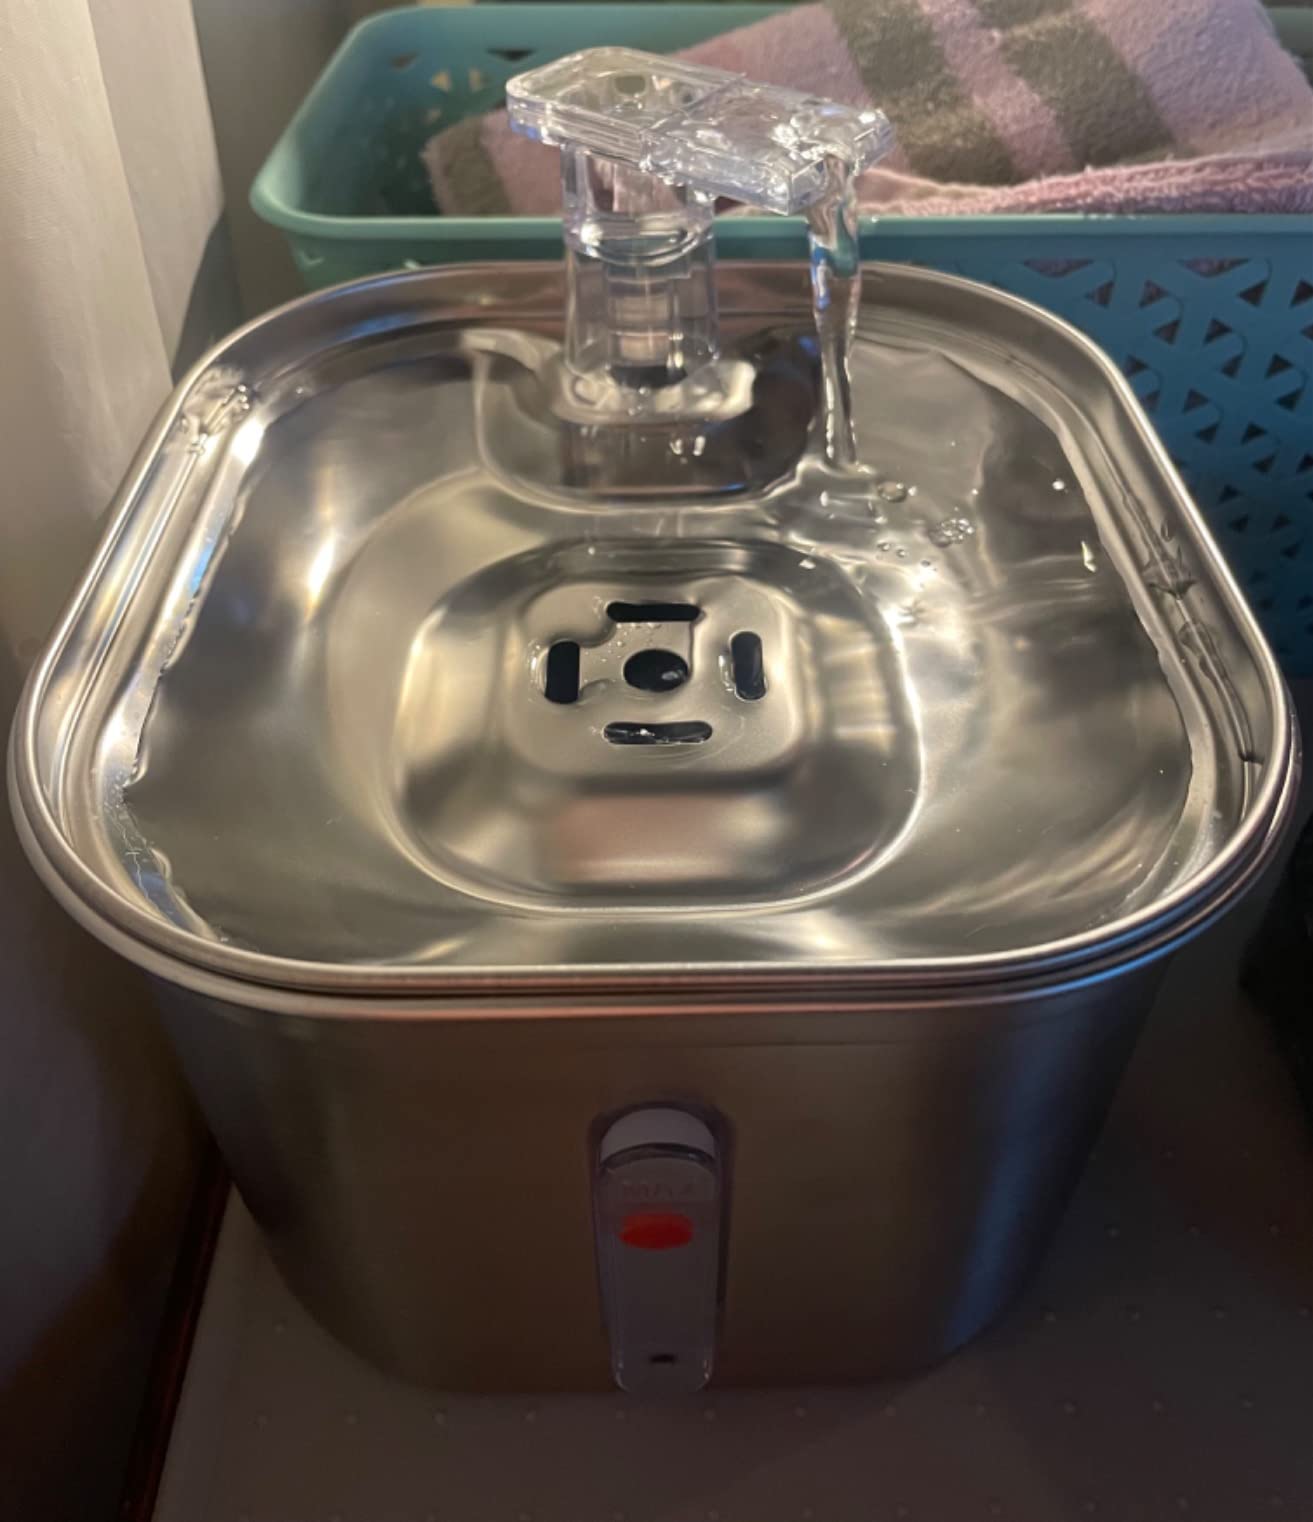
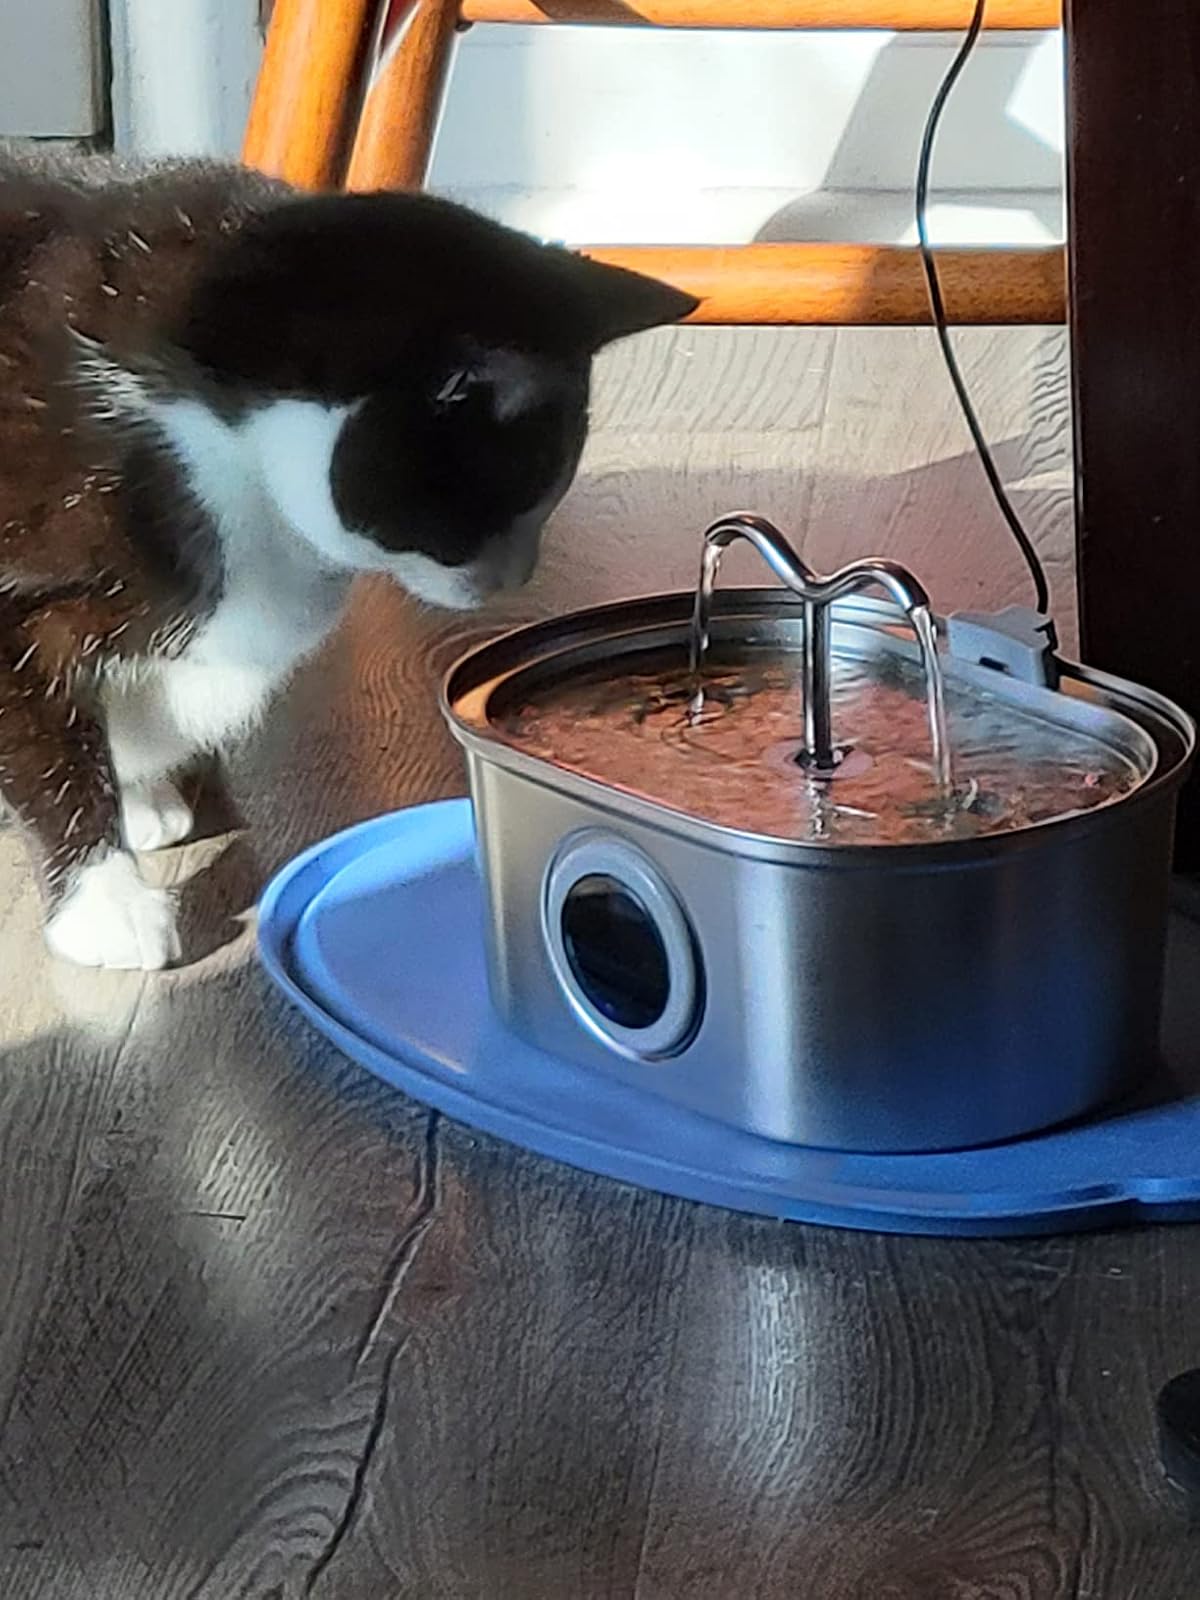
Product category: items_bowl
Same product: no